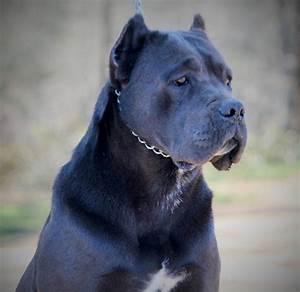
Label: dog